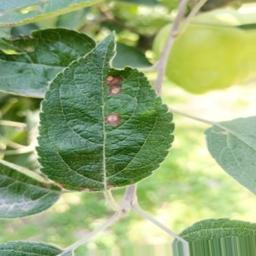
Label: Alternaria